Willie Taggart

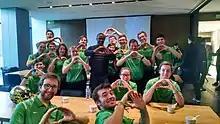
Taggart with the Green Garter Band

On December 7, 2016, the University of Oregon announced Taggart as the Ducks' new head coach, replacing the fired Mark Helfrich.